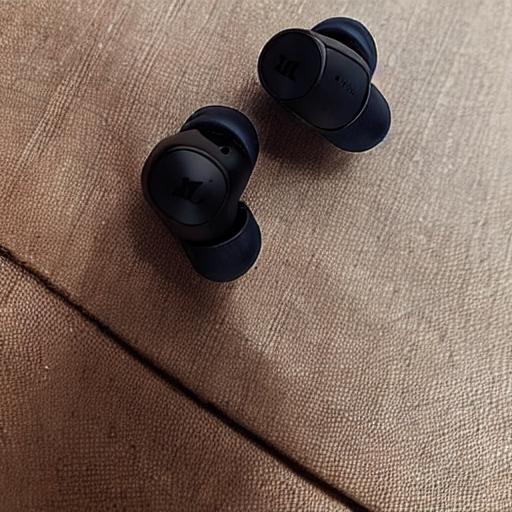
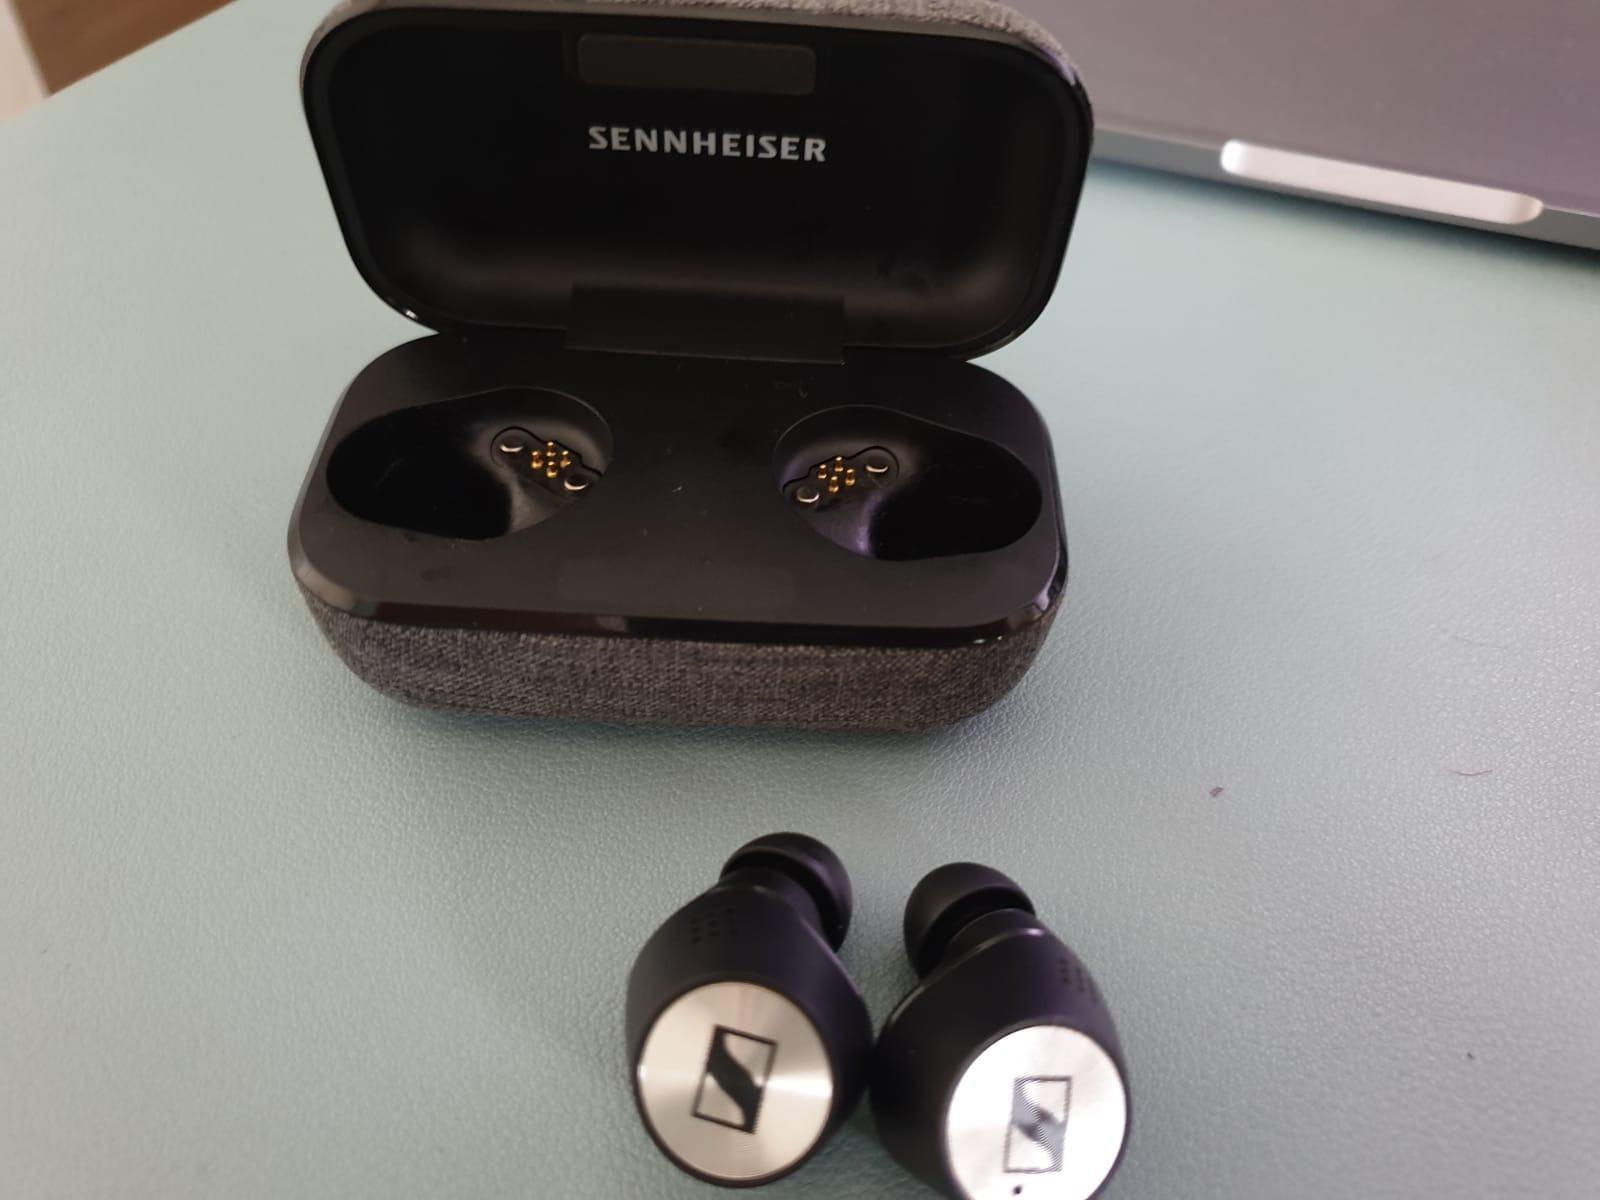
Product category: earbuds
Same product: no